Mass Transportation Authority (Flint)

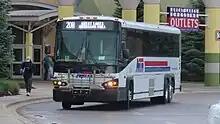
MTA Regional coach at Great Lakes Crossing Outlets in Auburn Hills

The MTA operates an hourly intercity route between downtown Flint and Great Lakes Crossing Outlets in Auburn Hills, which links the system to Metro Detroit and its SMART network. The system also includes intercity bus routes from Flint to Brighton and Howell.